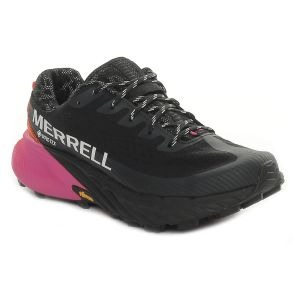
Merrell Scarpa da Trail Running Donna  Agility Peak 5 Gtx Nero   Sconto 30%
Prezzo: 133,00 €